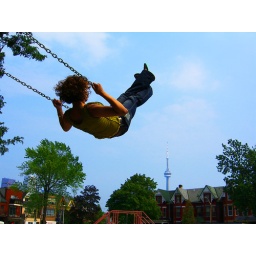
my friend Maryam flying above CN tower in Toronto blue skies. this is the park at Kensington Market.